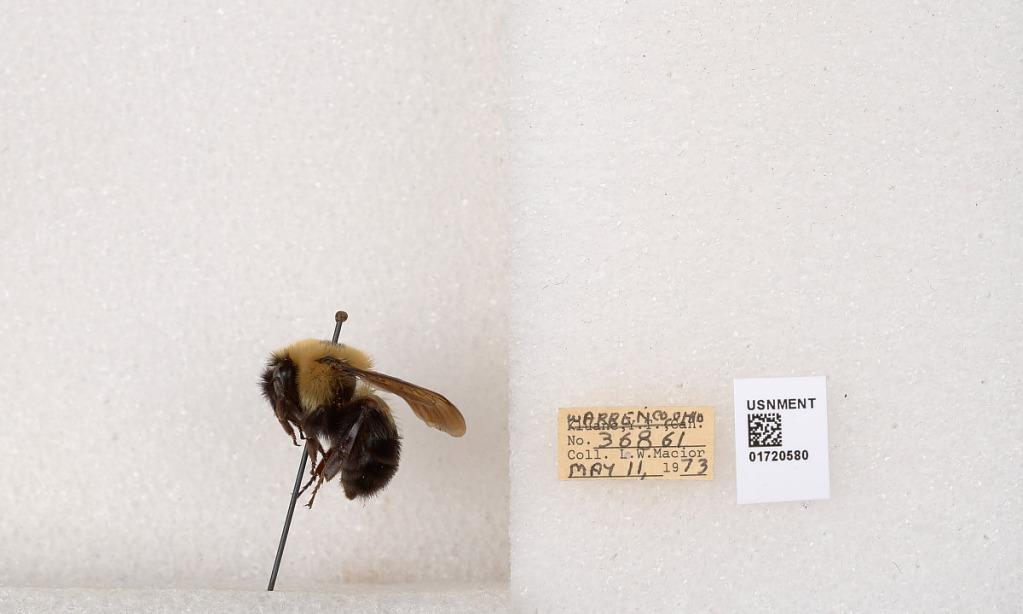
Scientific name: Bombus bimaculatus Cresson
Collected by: L. Macior
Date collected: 1973-5-11
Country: United States
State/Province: Ohio
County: Warren
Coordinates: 39.4276, -84.1668